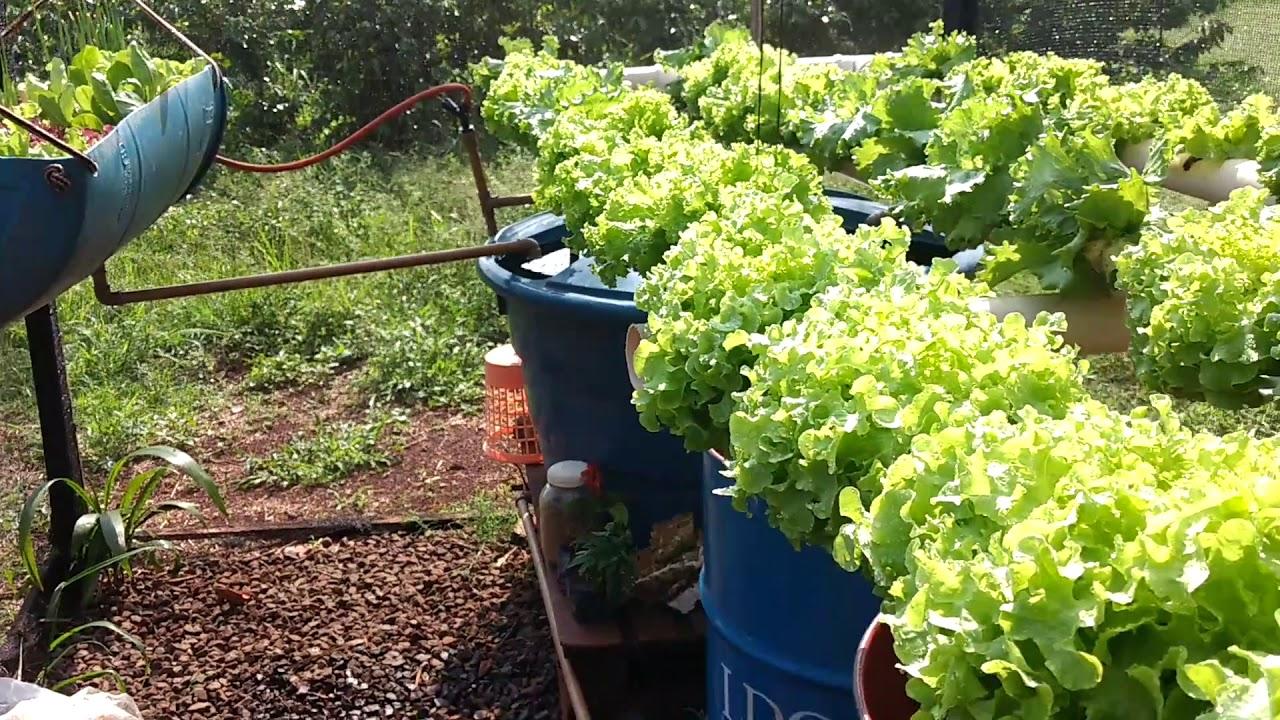
Mimea iliyostawi na kunawiri vizuri, iliyooteshwa kutumia njia na mfumo wa kisaa kabisa wa kilimo cha kihaidroponi, kinachohusisha matumizi ya maji yaliyotiwa virutubisho mbalimbali na muhimu katika ukuaji wa mimea bila kuhusisha matumizi ya udongo.